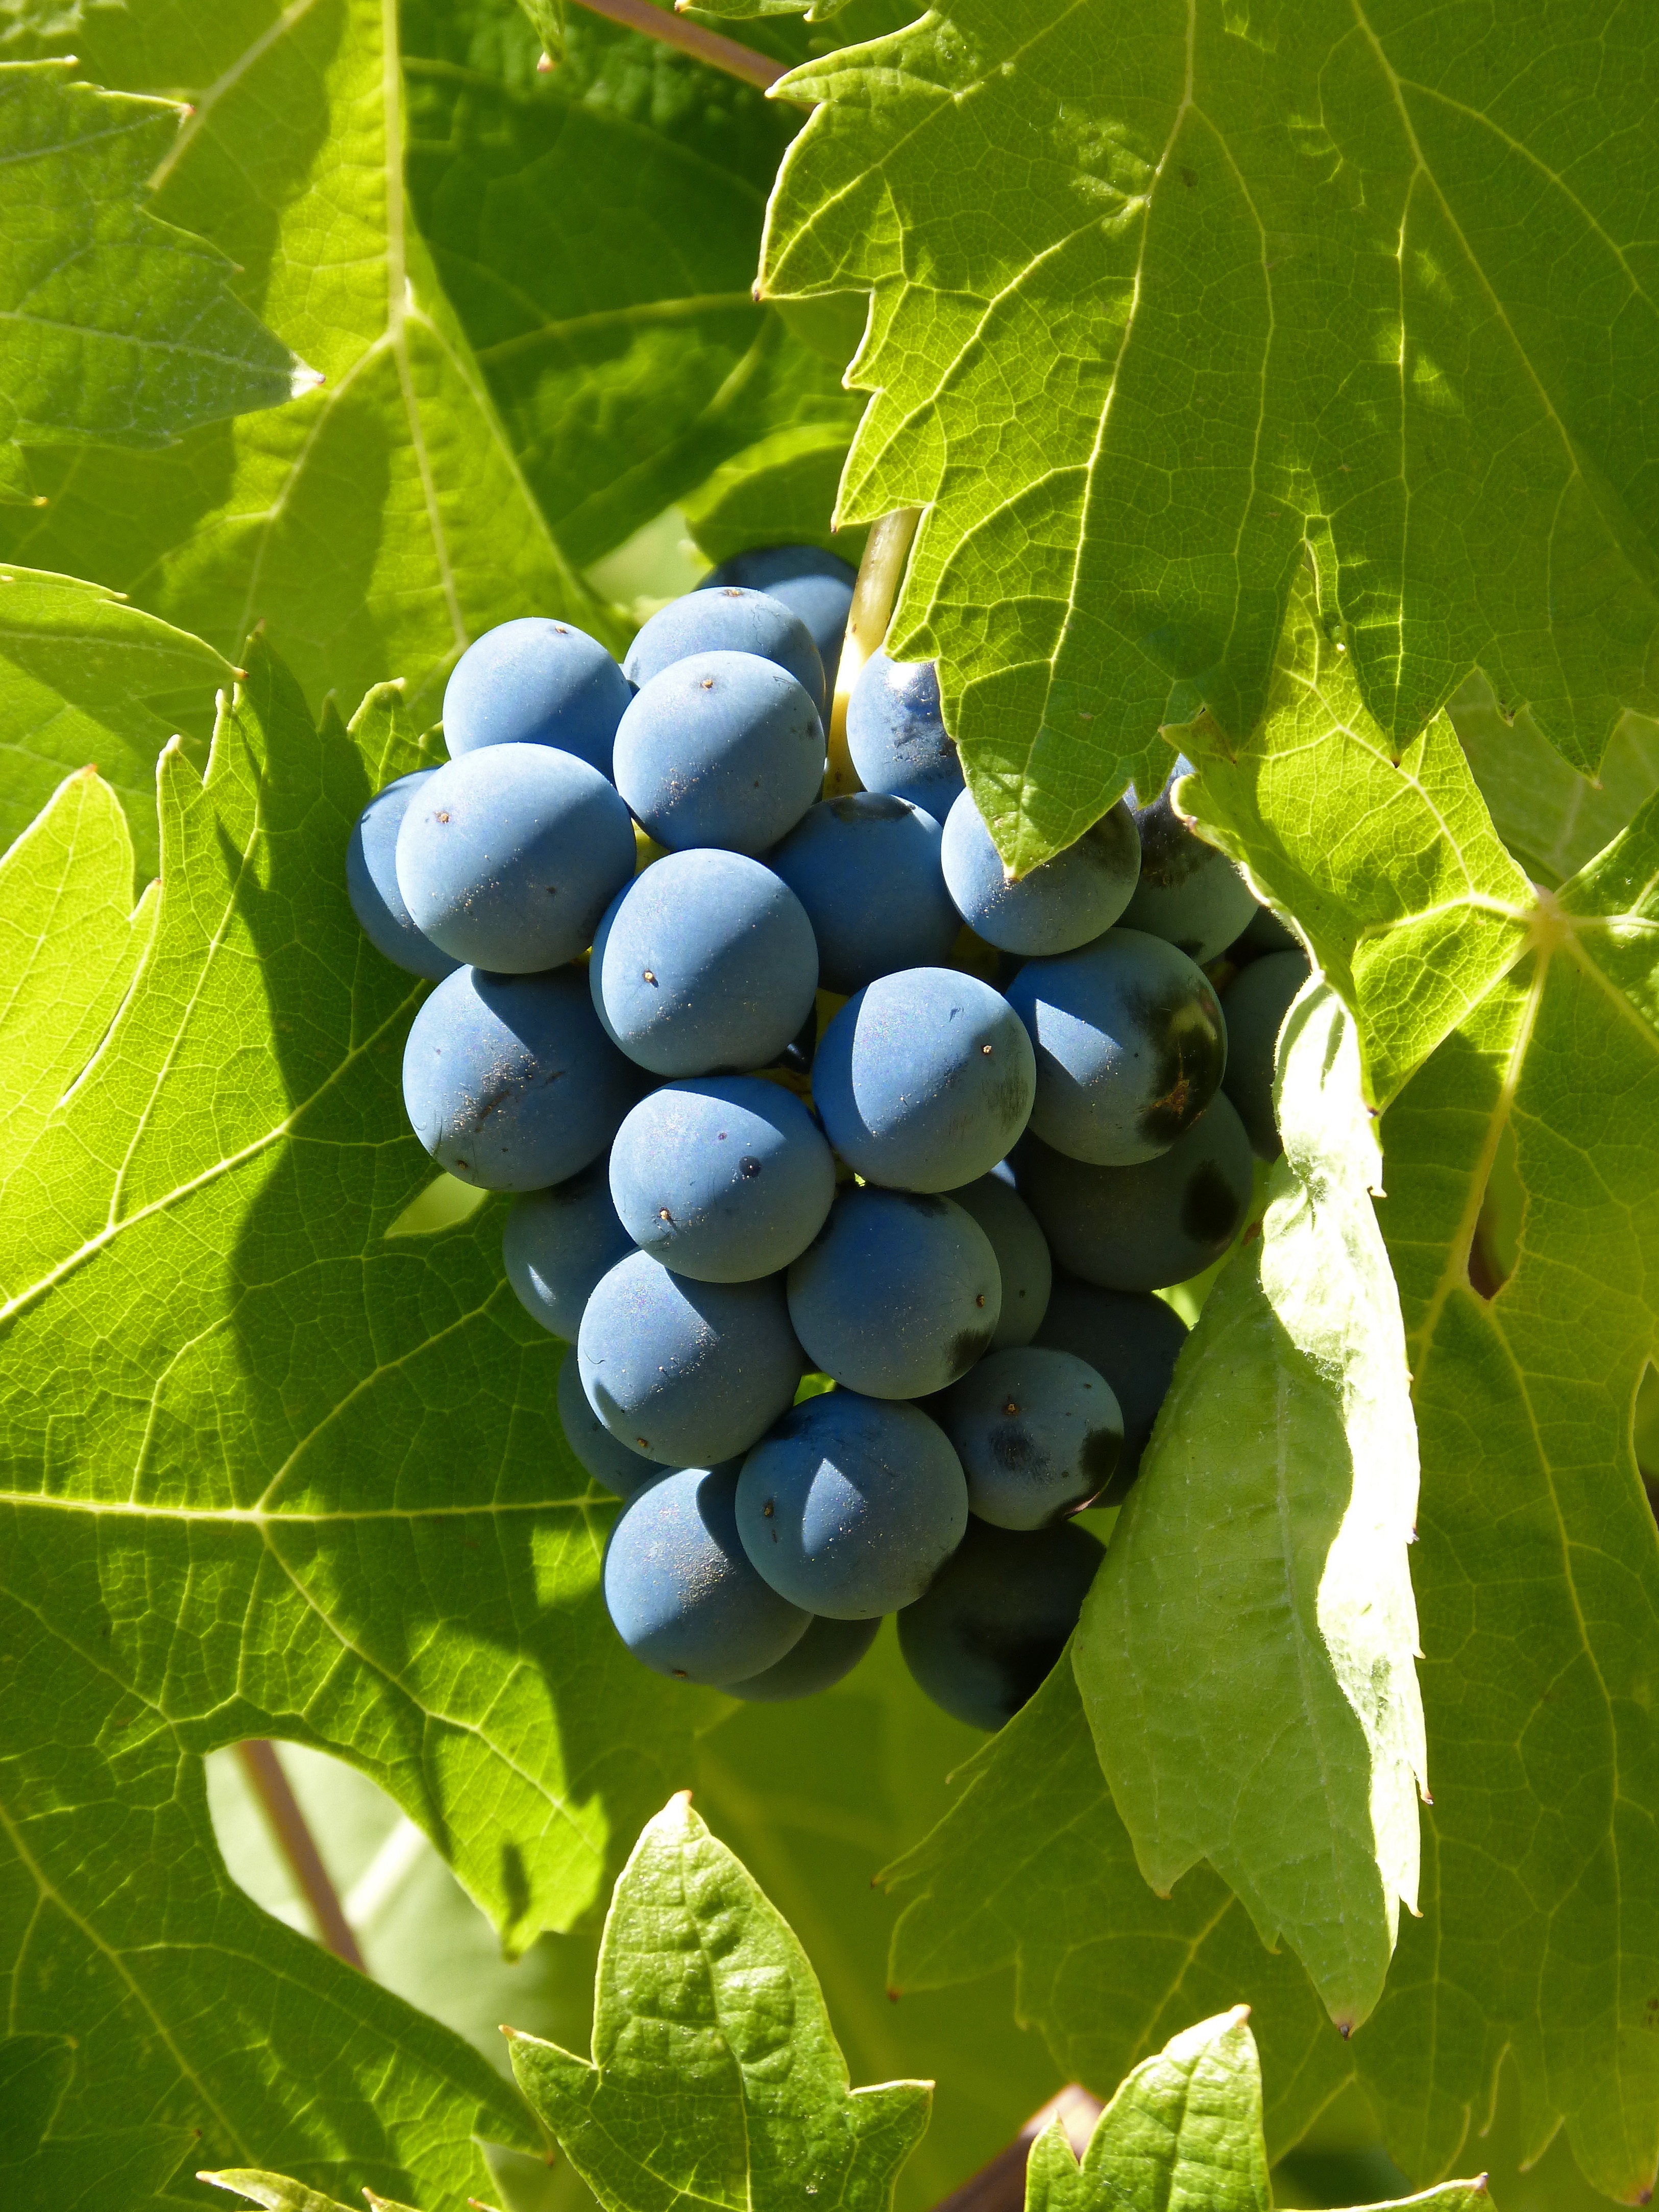
branch, plant, grape, vine, vintage, fruit, flower, food, produce, shrub, priorat, flowering plant, vitis, garnacha, garnatxa, coccoloba uvifera, land plant, grapevine family